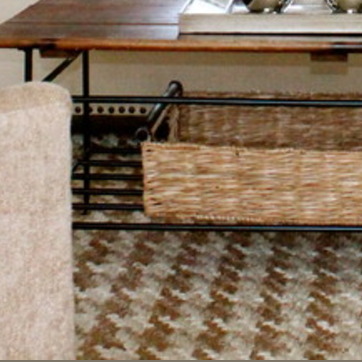
Material: other